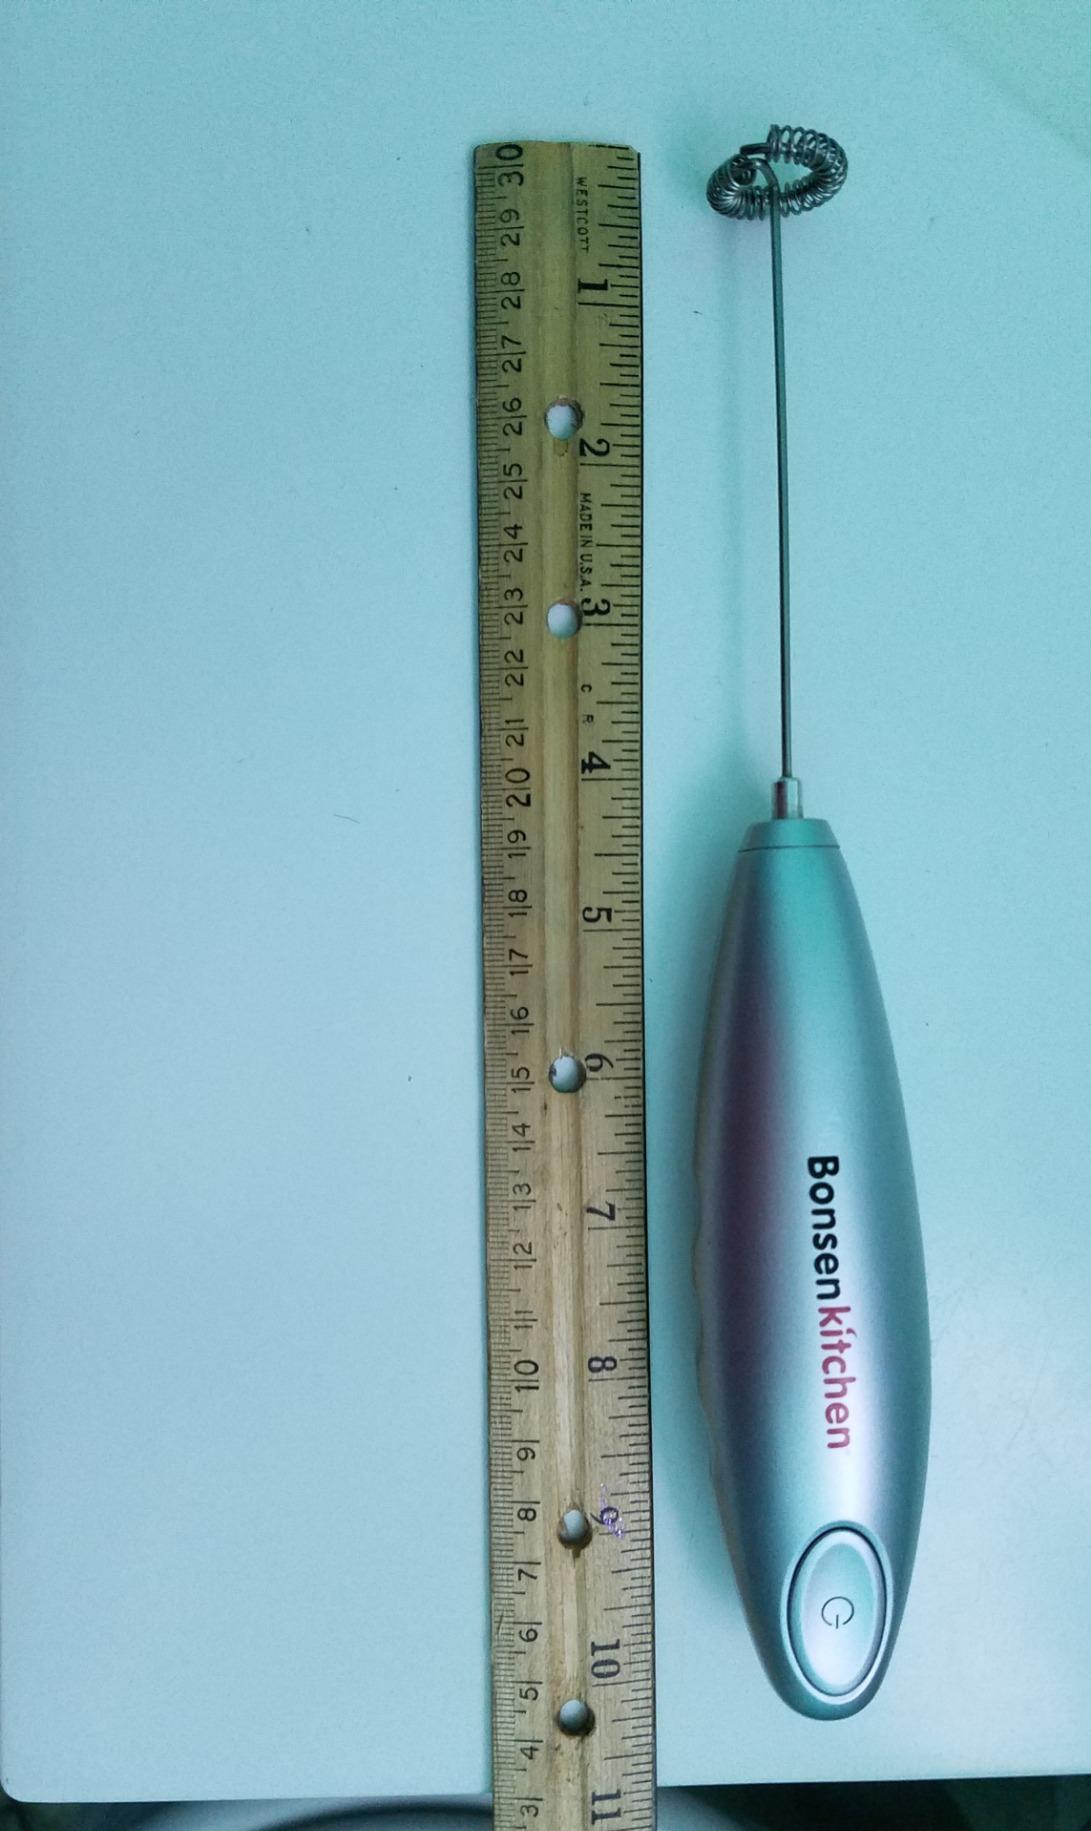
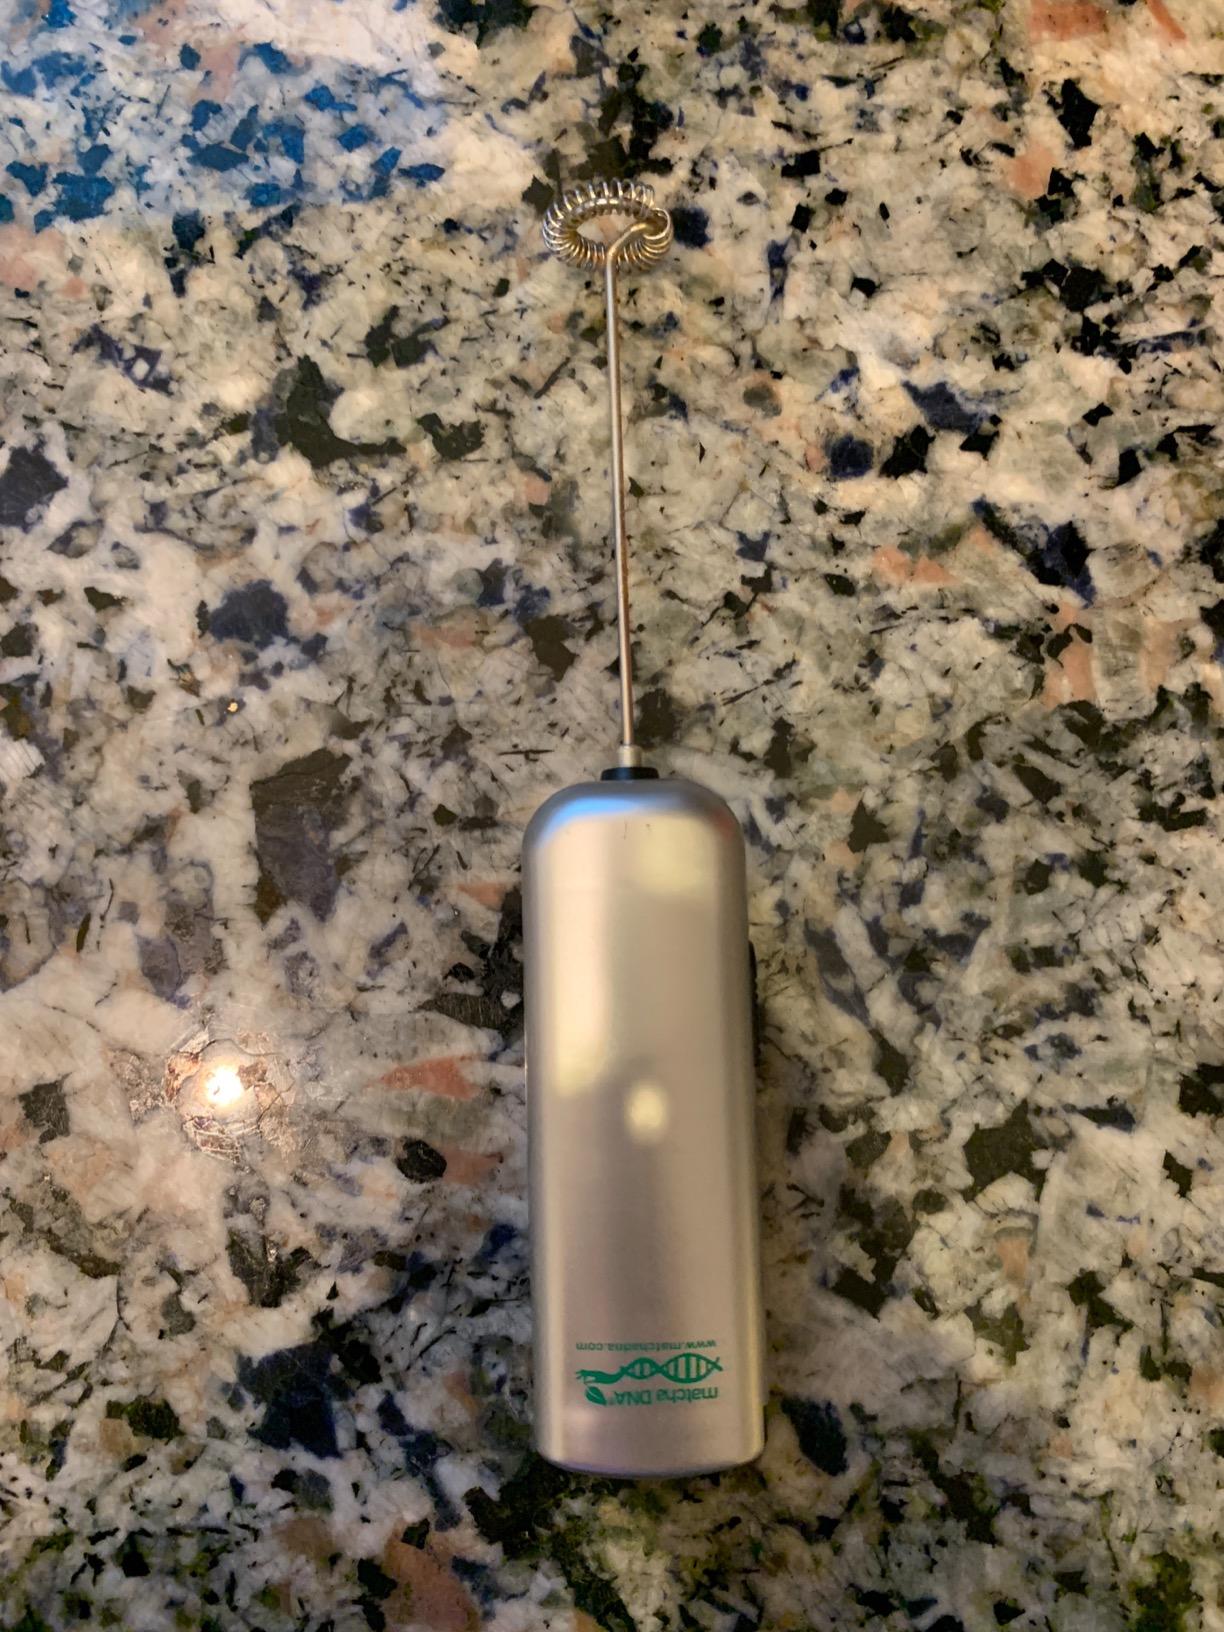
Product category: items_mixer
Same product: no